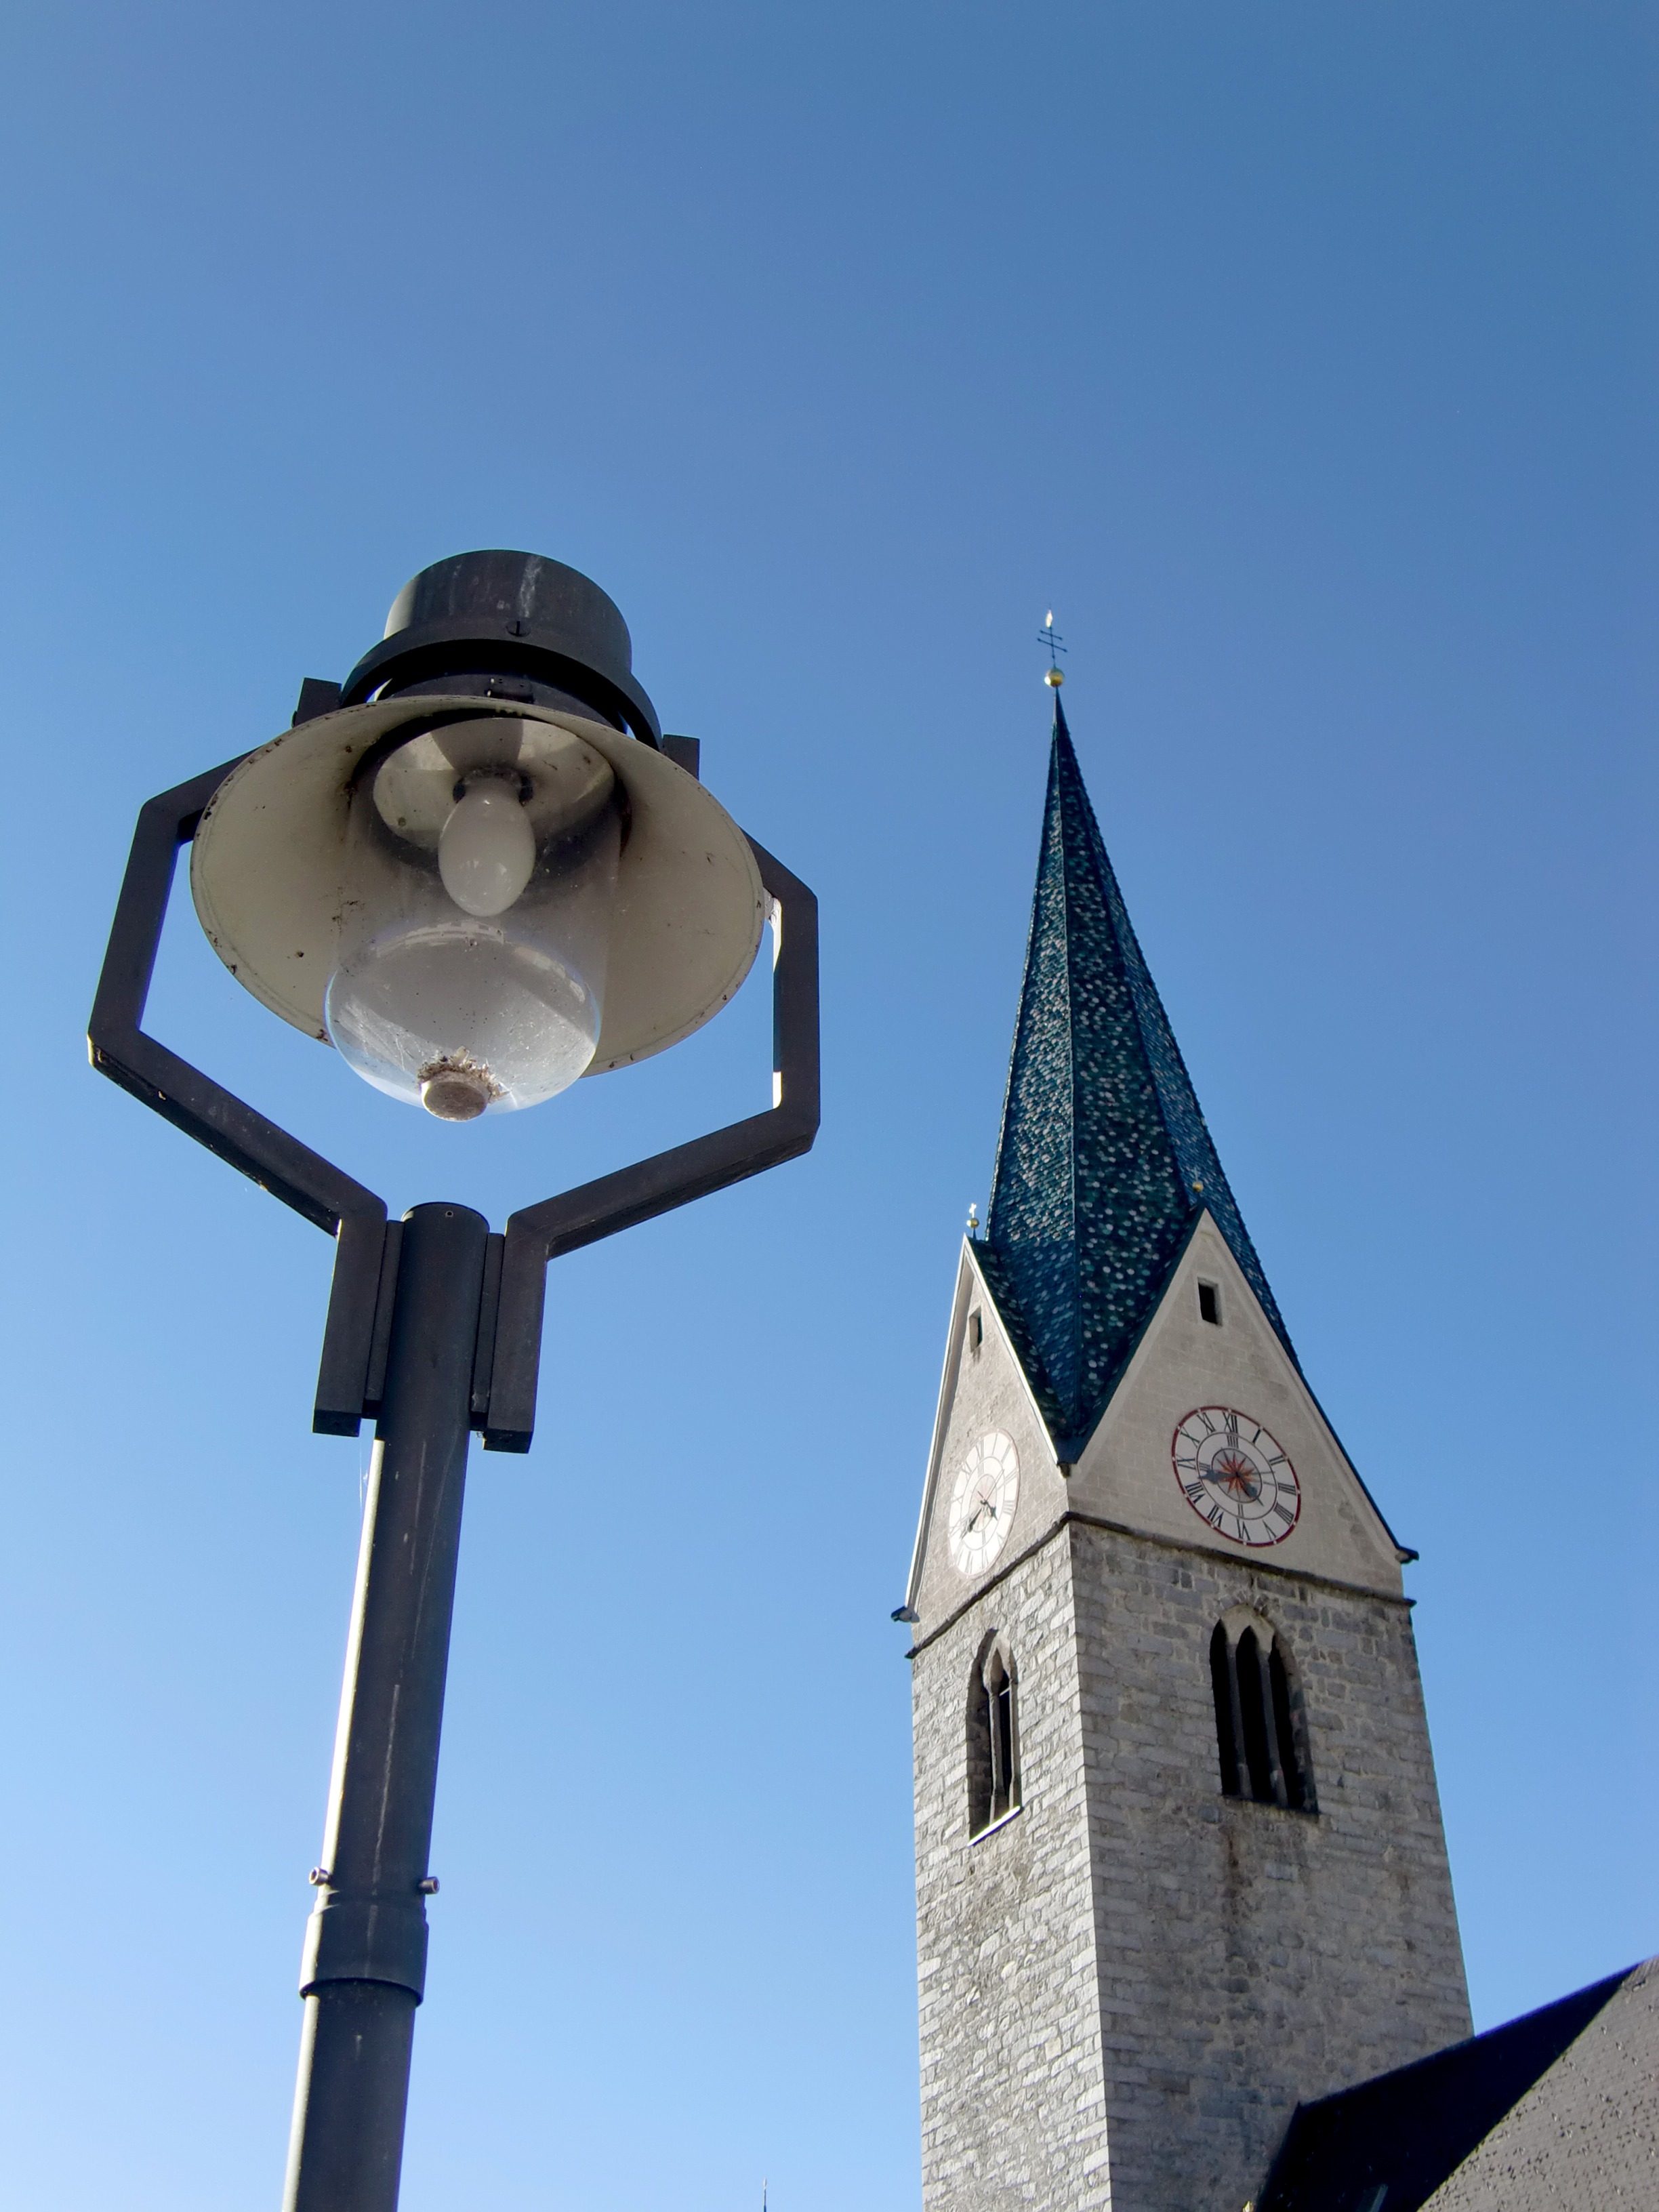
sky, building, lantern, tower, landmark, blue, church, lamp, lighting, place of worship, clock tower, bell tower, street lamp, spire, steeple, south tyrol, gothic bell tower